Brain on Fire

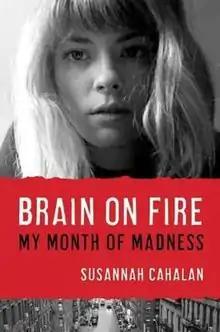
First edition hardback cover

Brain on Fire: My Month of Madness is a 2012 "New York Times" best-selling autobiography by "New York Post" writer Susannah Cahalan. The book details Cahalan's struggle with a rare form of encephalitis and her recovery. It was first published on November 13, 2012, through Free Press in hardback, and was later reprinted in paperback by Simon & Schuster after the two companies merged.